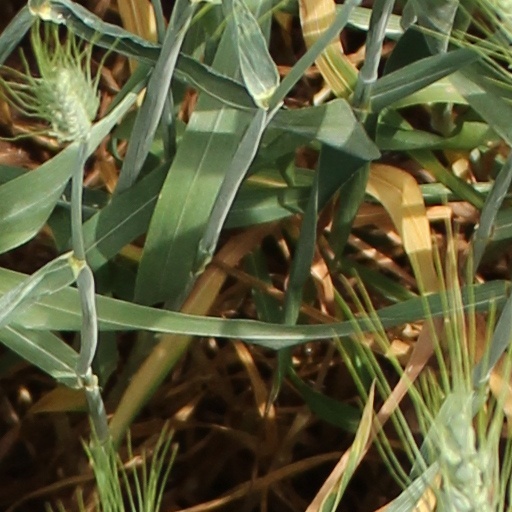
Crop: wheat